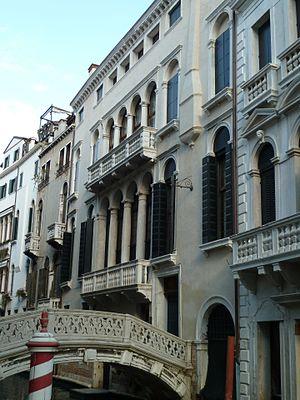
Pal Foscarini
Giovanni Paolo Foscarini est un guitariste, luthiste, théoricien de la musique et compositeur italien de la période baroque.